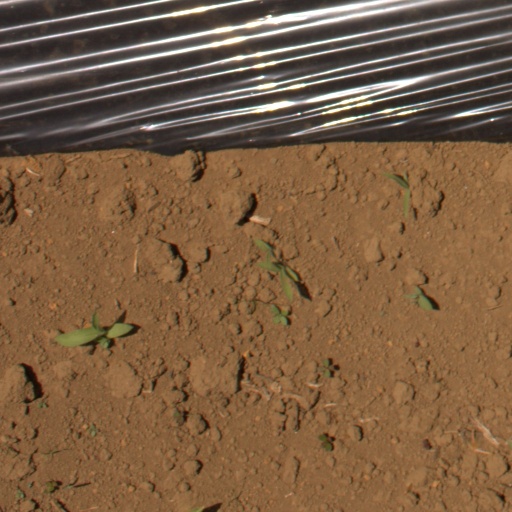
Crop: Jerusalem artichoke